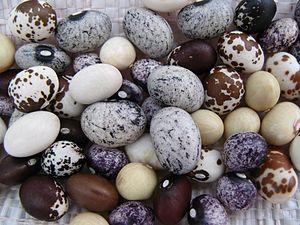
Les haricots à éclater, ou nuñas comme on les appelle au Pérou, font partie d'un groupe de haricot commun à croissance indéterminée, dont les graines explosent quand on les grille. C'est un en-cas apprécié dans certaines régions du Pérou et de l'Equateur, mais peu connu en-dehors de son aire très limitée de répartition. Localité: Urubamba, Pérou, station expérimentale de l'INIA.
Les tanins condensés, appelés aussi tanins catéchiques ou proanthocyanidols, sont des polymères de flavanols. Ils sont constitués d'unités de flavan-3-ols liées entre elles par des liaisons carbone-carbone de type 4→8 ou 4→6. Ils forment un groupe important de composés phénoliques provenant de la condensation de molécules de flavonoïdes.